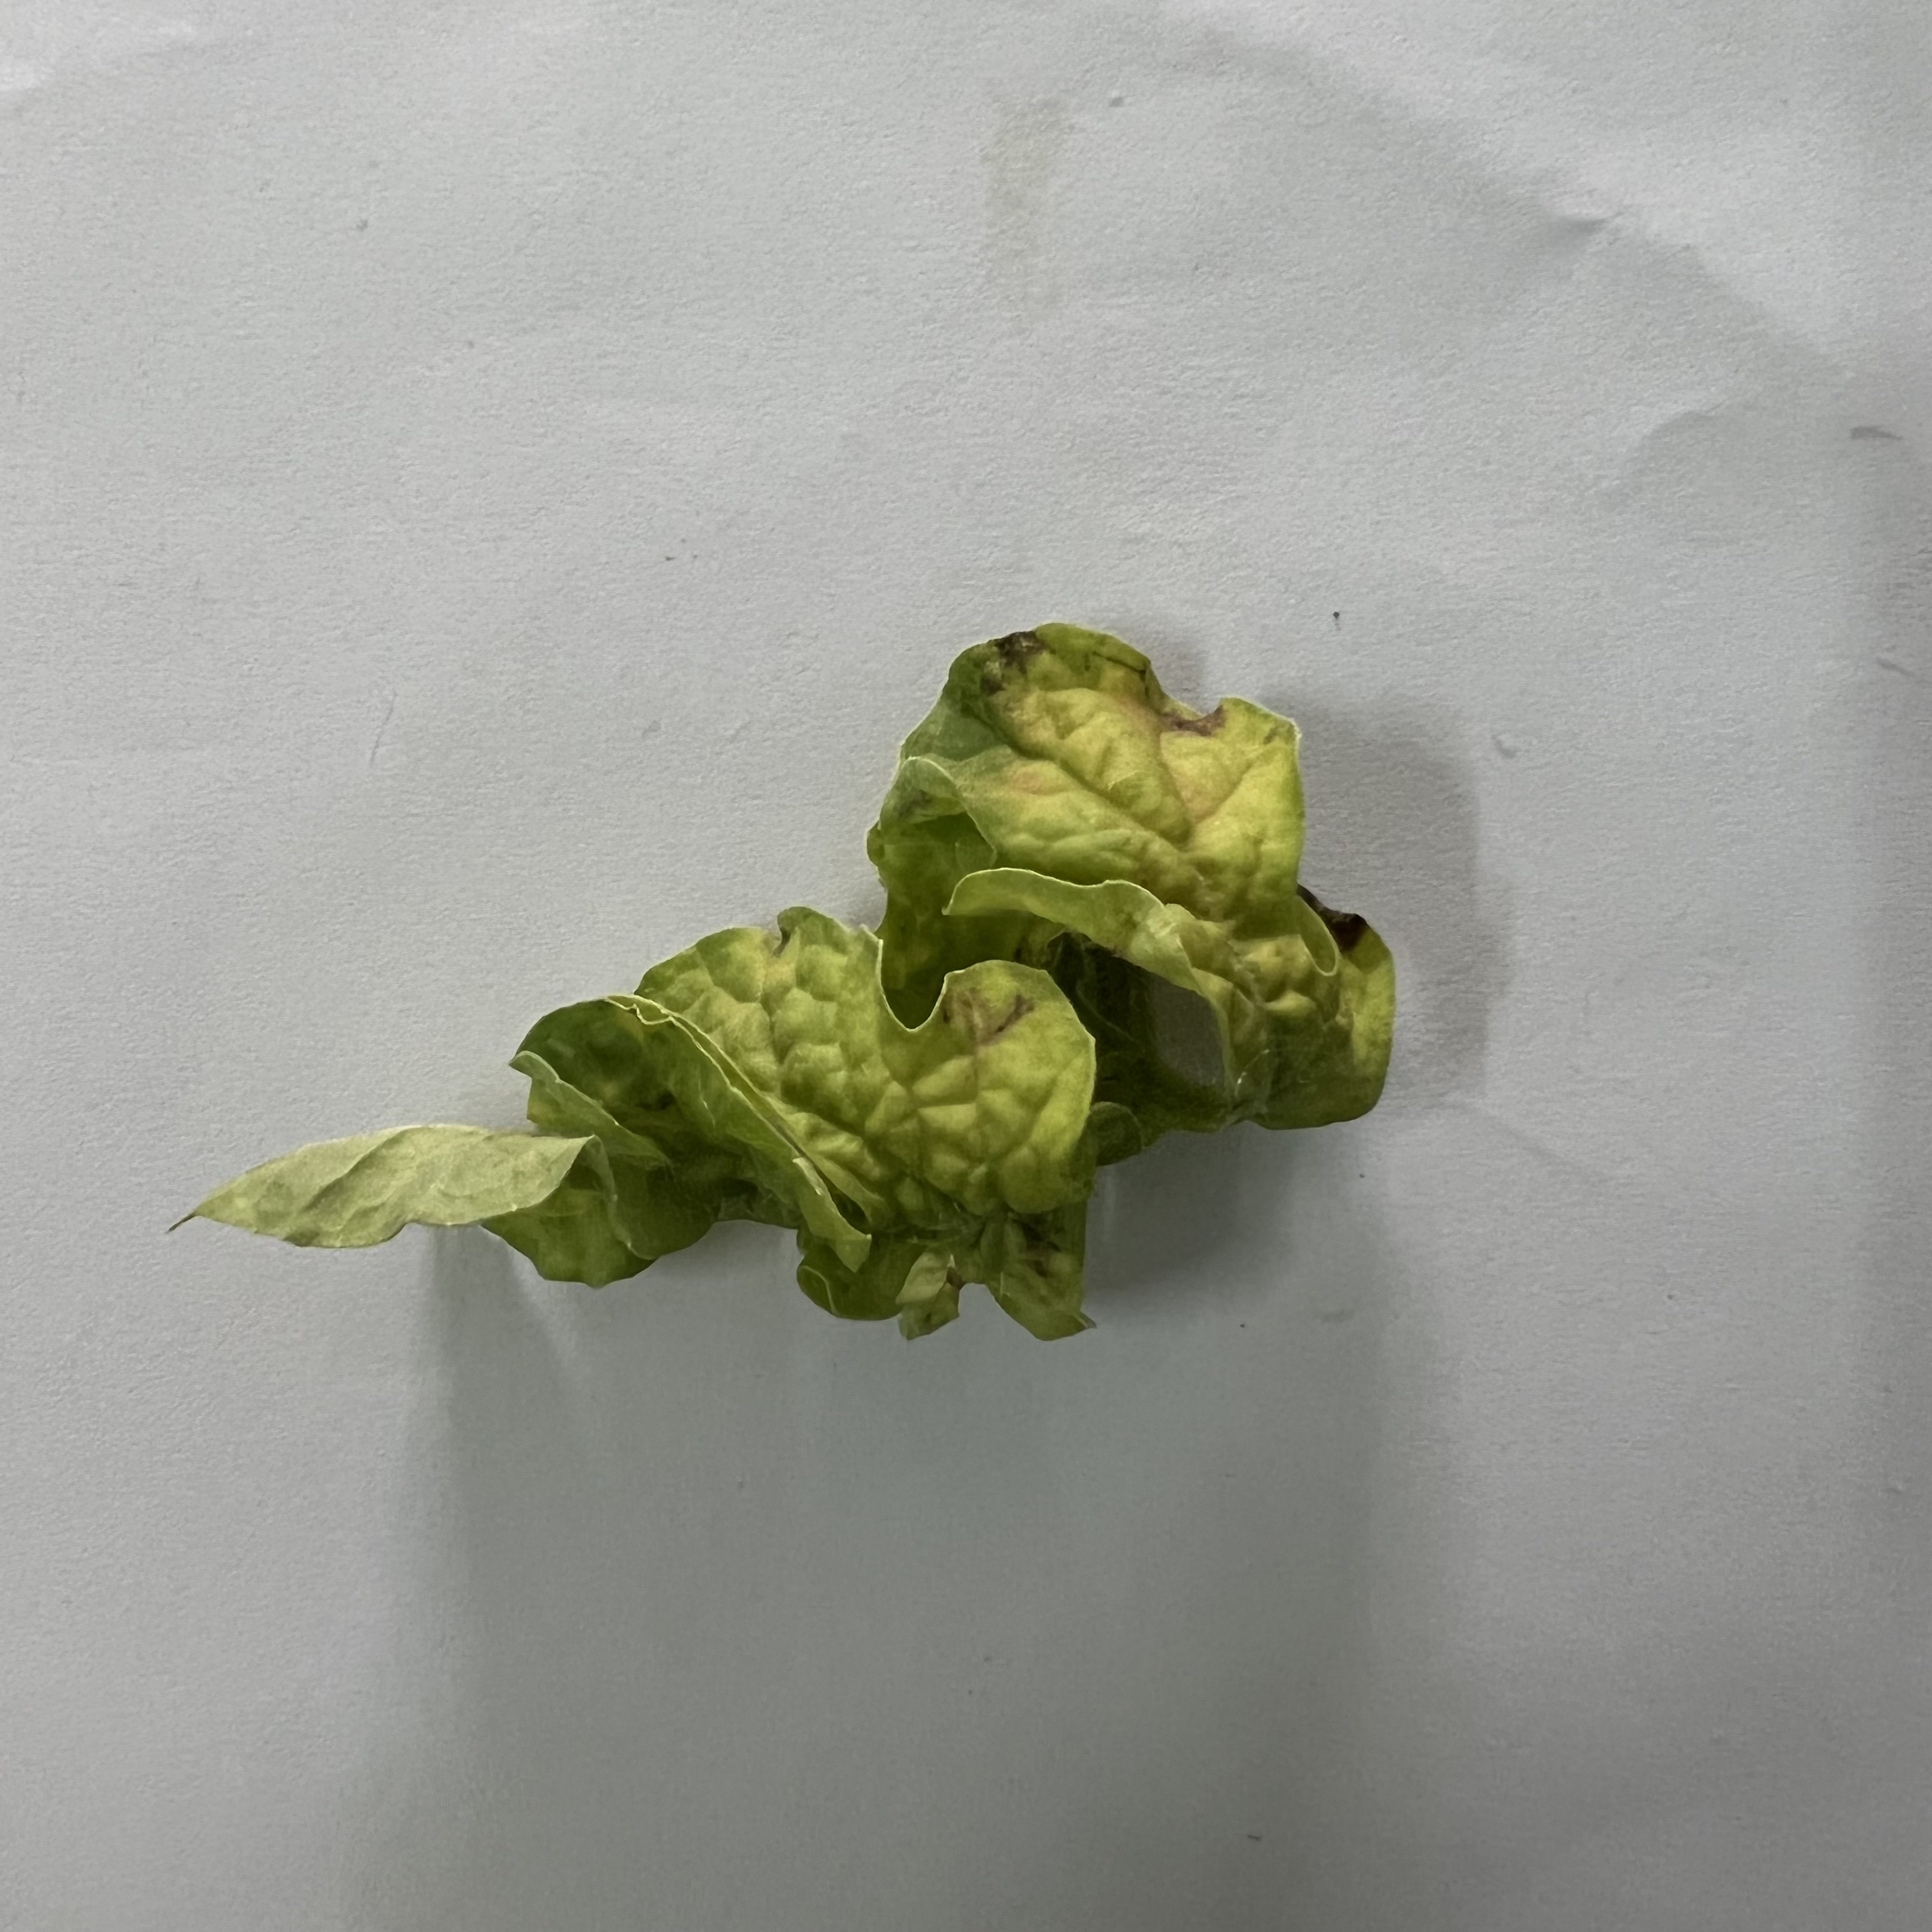
Label: Mosaic_Virus